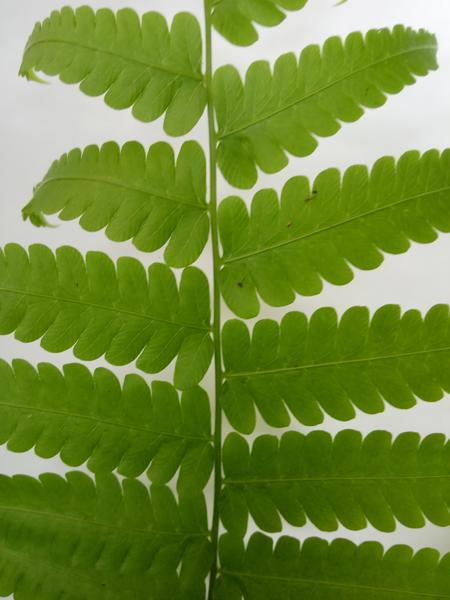
Weed species: Pteris vittata